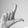
ASL letter: L